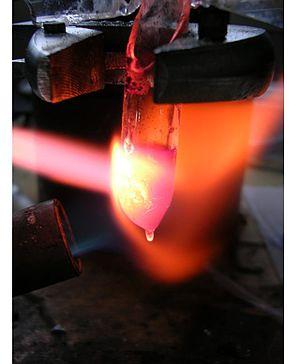
Le rhodium est l’élément chimique de numéro atomique 45 et de symbole Rh.